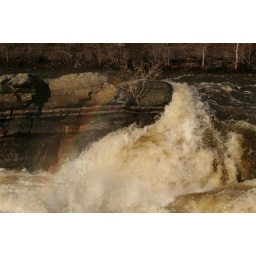
The little tree growing out of the rock in the middle of the falls. Plus the rainbow. Awesome.Hog's Back Falls.